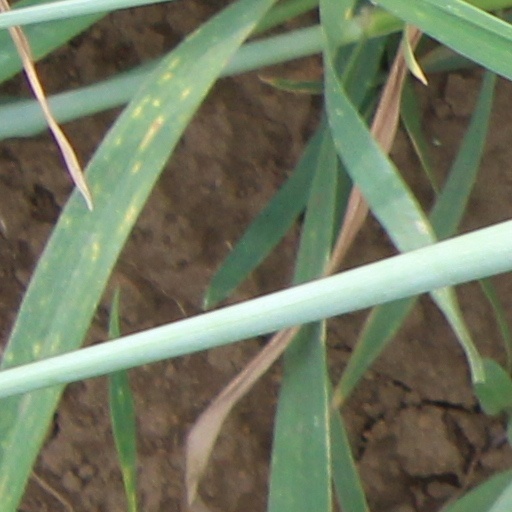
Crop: wheat